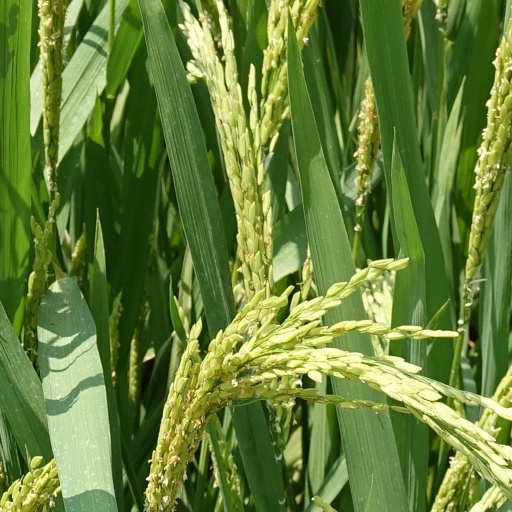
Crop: rice